Interval arithmetic

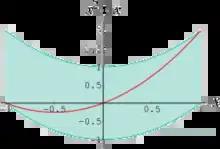
Approximate estimate of the value range

The so-called ""dependency" problem" is a major obstacle to the application of interval arithmetic. Although interval methods can determine the range of elementary arithmetic operations and functions very accurately, this is not always true with more complicated functions. If an interval occurs several times in a calculation using parameters, and each occurrence is taken independently, then this can lead to an unwanted expansion of the resulting intervals.